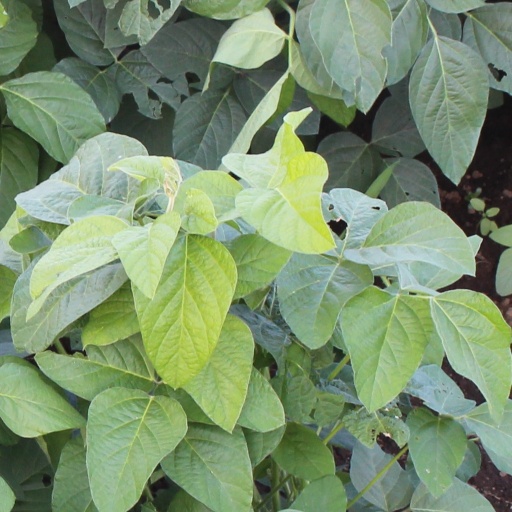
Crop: soybean